Transport in Belgium

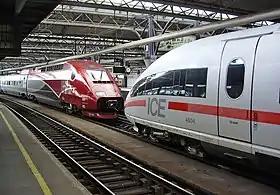
High-speed trains in the Brussels-South railway station.

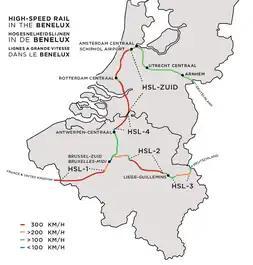
High-speed rail in Belgium and the Netherlands

Rail transport in Belgium was historically managed by the National Railway Company of Belgium, known as SNCB in French and NMBS in Dutch. In 2005, the public company was split into 2 companies: Infrabel, which manages the rail network and SNCB/NMBS itself, which manages the freight and passenger services. There is a total of , ( double track (as of 1998)), of which are electrified, mainly at 3,000 volts DC but with at 25 kV 50 Hz AC (2004) and all on standard gauge of . In 2004 the National Railway Company of Belgium, carried 178.4 million passengers a total of 8,676 million passenger-kilometres. Due to the high population density, operations are relatively profitable, so tickets are cheap and the frequency of services is high. The SNCB/NMBS is continually updating its rolling stock.